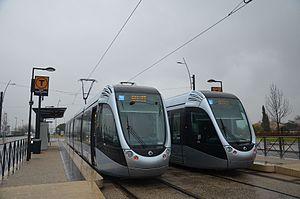
Alstom Citadis 302 n°5022 + 5015 au terminus de la ligne T1 TISSEO, Aéroconstellation.
Le tramway de Toulouse est un réseau de transport français, dans le département de la Haute-Garonne, dans l'agglomération toulousaine. Il complète depuis 2010 le réseau de transports en commun de Toulouse, déjà constitué de nombreuses lignes de bus et de deux lignes de métro. Ce réseau appartient au Syndicat Mixte des Transports en Commun Tisséo Collectivités, et est exploité par l'EPIC Tisséo Voyageurs.
La liste des stations du tramway de Toulouse permet un aperçu des stations actuellement en service ou en projet, sur le réseau du tramway de Toulouse. Au total, ce réseau compte 27 stations réparties sur deux lignes. La première ligne a ouvert le 11 décembre 2010.